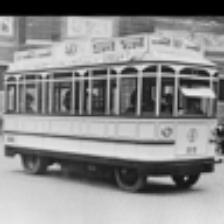
Label: NonHuman